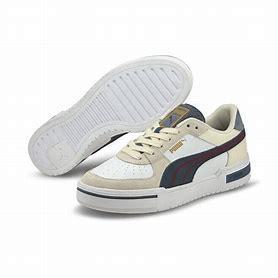
Brand: Puma
Model: Ca Pro